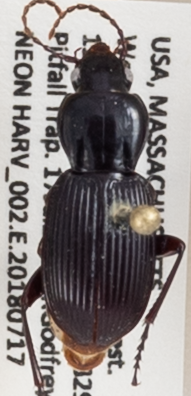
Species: Pterostichus tristis
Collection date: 2018-07-17
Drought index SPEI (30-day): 0.806
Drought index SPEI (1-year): -0.04
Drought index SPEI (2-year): -0.492